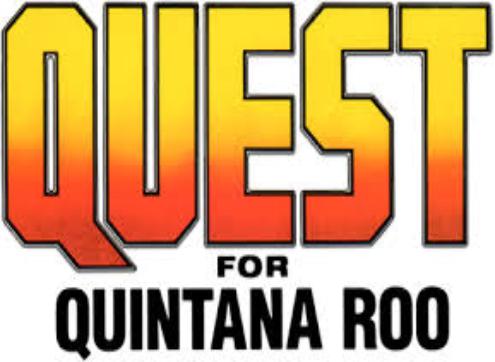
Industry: Transportation